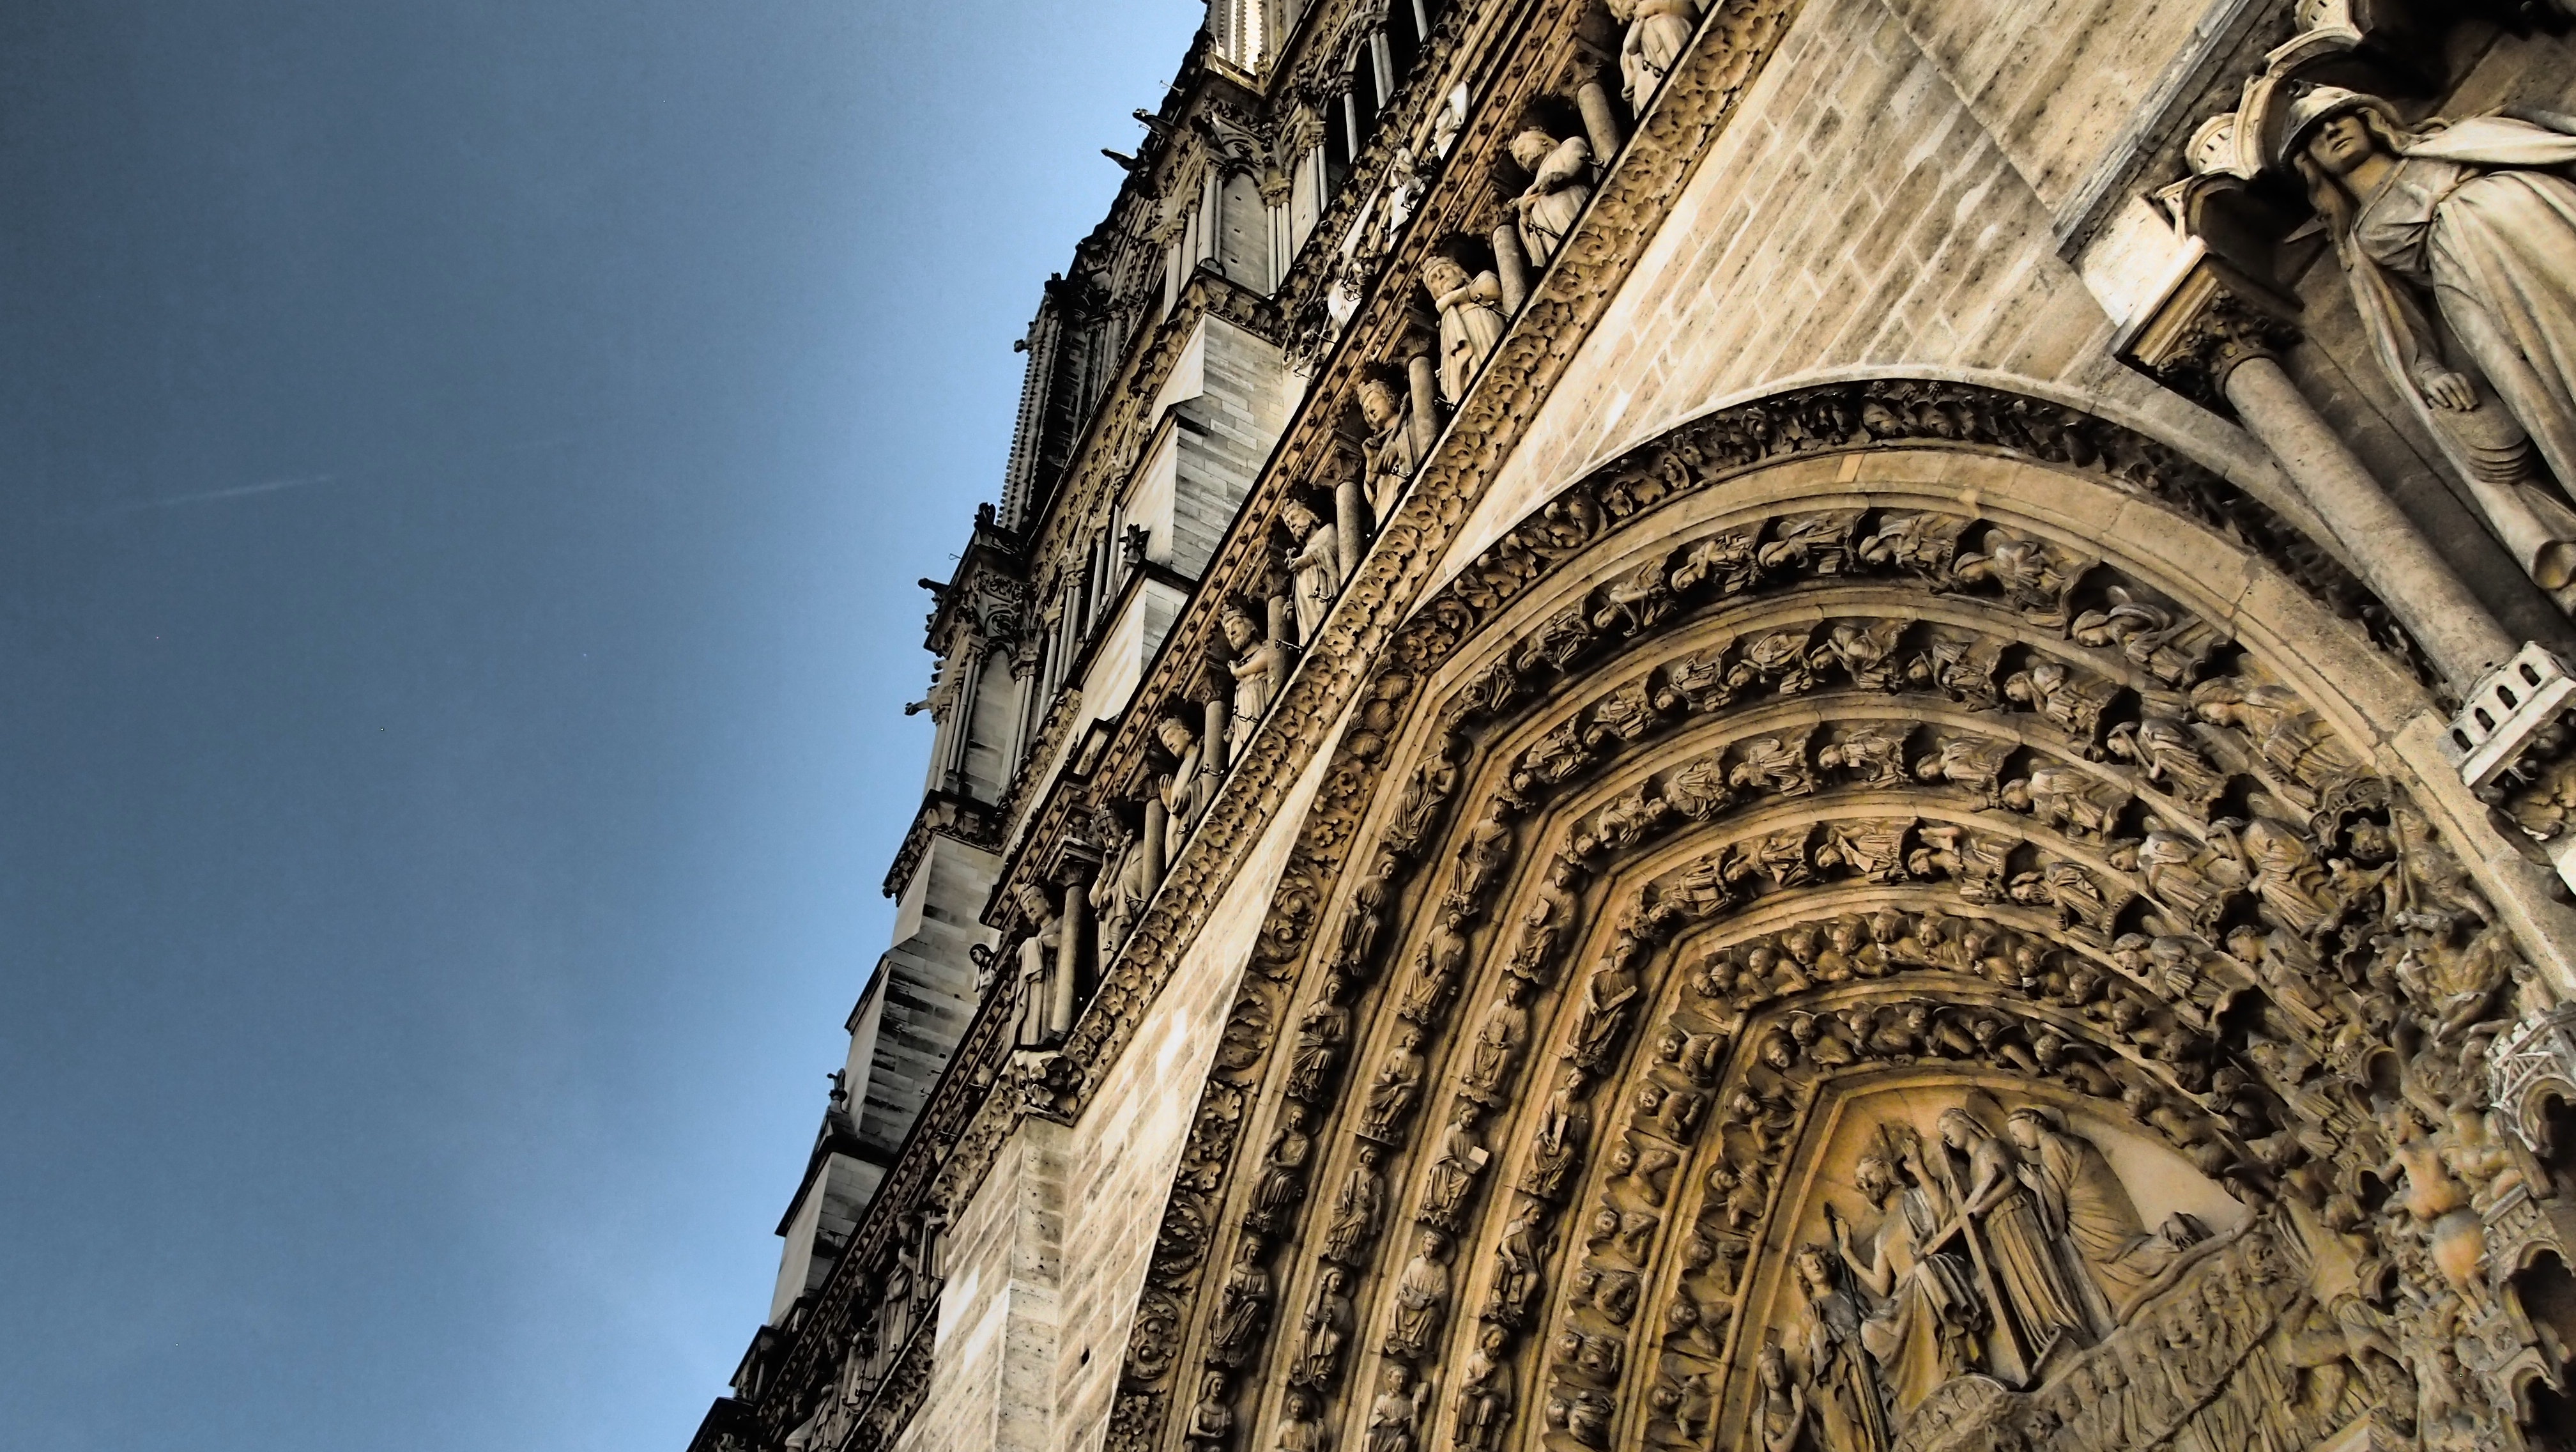
architecture, paris, arch, tower, landmark, facade, church, cathedral, place of worship, sculpture, art, temple, dom, notre dame, ancient history